Culture of Póvoa de Varzim

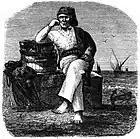
Representation of a Povoan fishermen in an 1868 magazine.

Póvoa de Varzim is an ethno-cultural entity. Until the beginning of the 20th century, the communities of Póvoa de Varzim were marked by endogamy, exclusiveness and local identity features with several centuries.